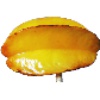
Label: Carambula 1